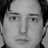
Emotion: neutral